Stig of the Dump (rapper)

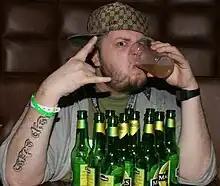
Stig of the Dump, September 2009

Steve Dixon better known by his stage name Stig of the Dump, is an English rapper from Newcastle upon Tyne, who built a reputation as a battle rapper in London. He lived in Spain for many years but has now returned to the United Kingdom.